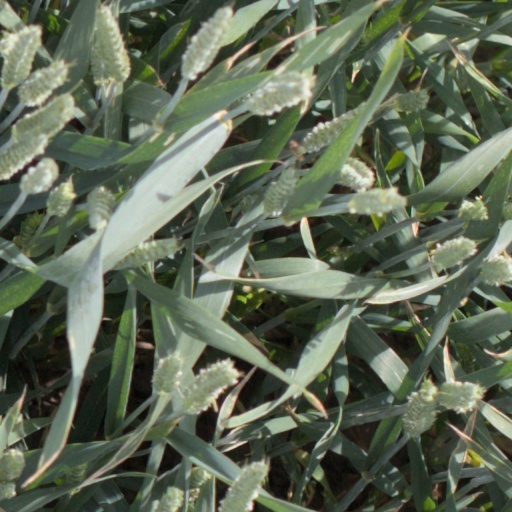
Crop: wheat